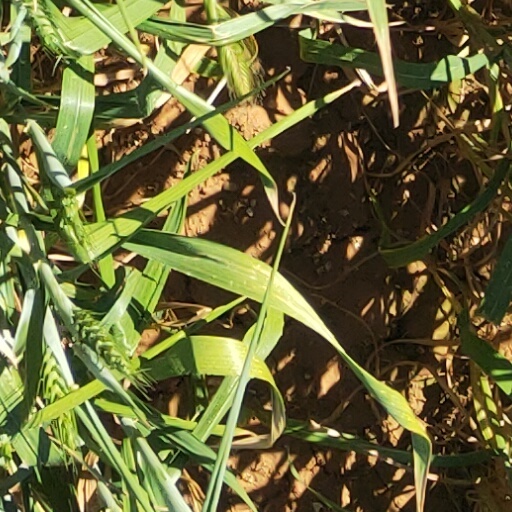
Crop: wheat